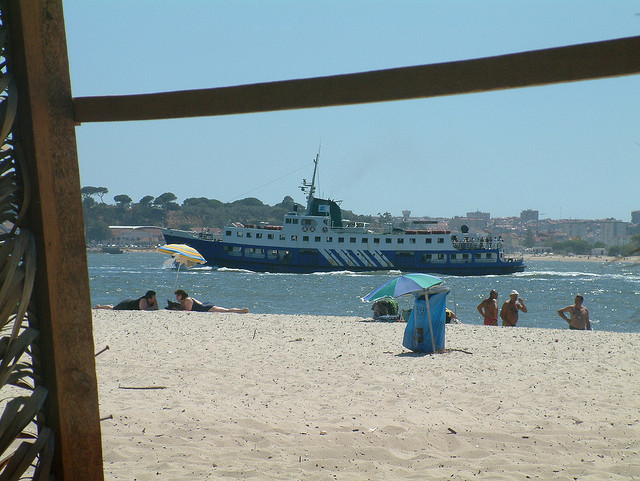
A boat passing by a beach filled with people.